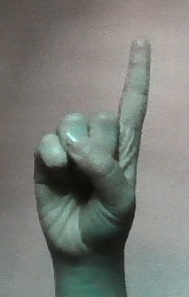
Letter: bb